Surface plasmon resonance

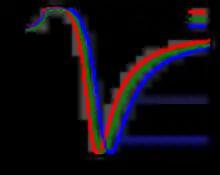
SPR curves measured during the adsorption of a polyelectrolyte and then a clay mineral self-assembled film onto a thin (ca. 38 nanometers) gold sensor.

One of the first common applications of surface plasmon resonance spectroscopy was the measurement of the thickness (and refractive index) of adsorbed self-assembled nanofilms on gold substrates. The resonance curves shift to higher angles as the thickness of the adsorbed film increases. This example is a 'static SPR' measurement.